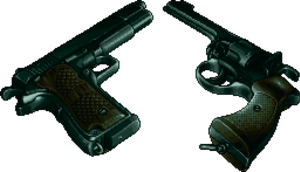
Metal Slug est une série de jeux vidéo d'arcade de type beat'em up voire run and gun parue à l'origine sur Neo-Geo MVS et Neo-Geo AES et qui connaît un succès grandissant grâce à l'émulation.